Black Comedy (play)

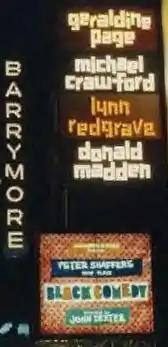
Marquee for the original Broadway production at the Ethel Barrymore Theatre, 1967

Black Comedy is a one-act farce by Peter Shaffer, first performed in 1965. The premise of the piece is that light and dark are transposed, so that when the stage is lit the cast are supposed to be in darkness and only when the stage is dark are they supposed to be able to see each other and their surroundings.